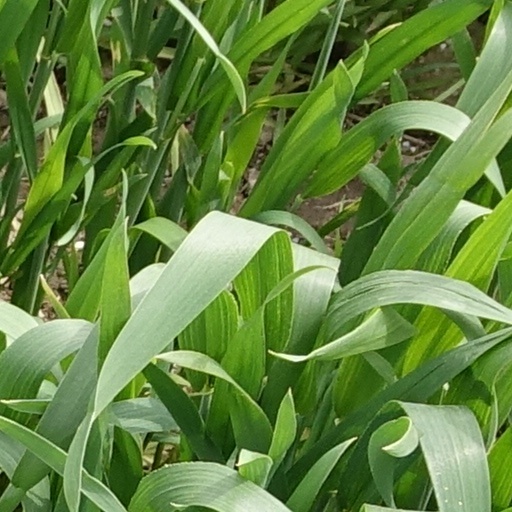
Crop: wheat